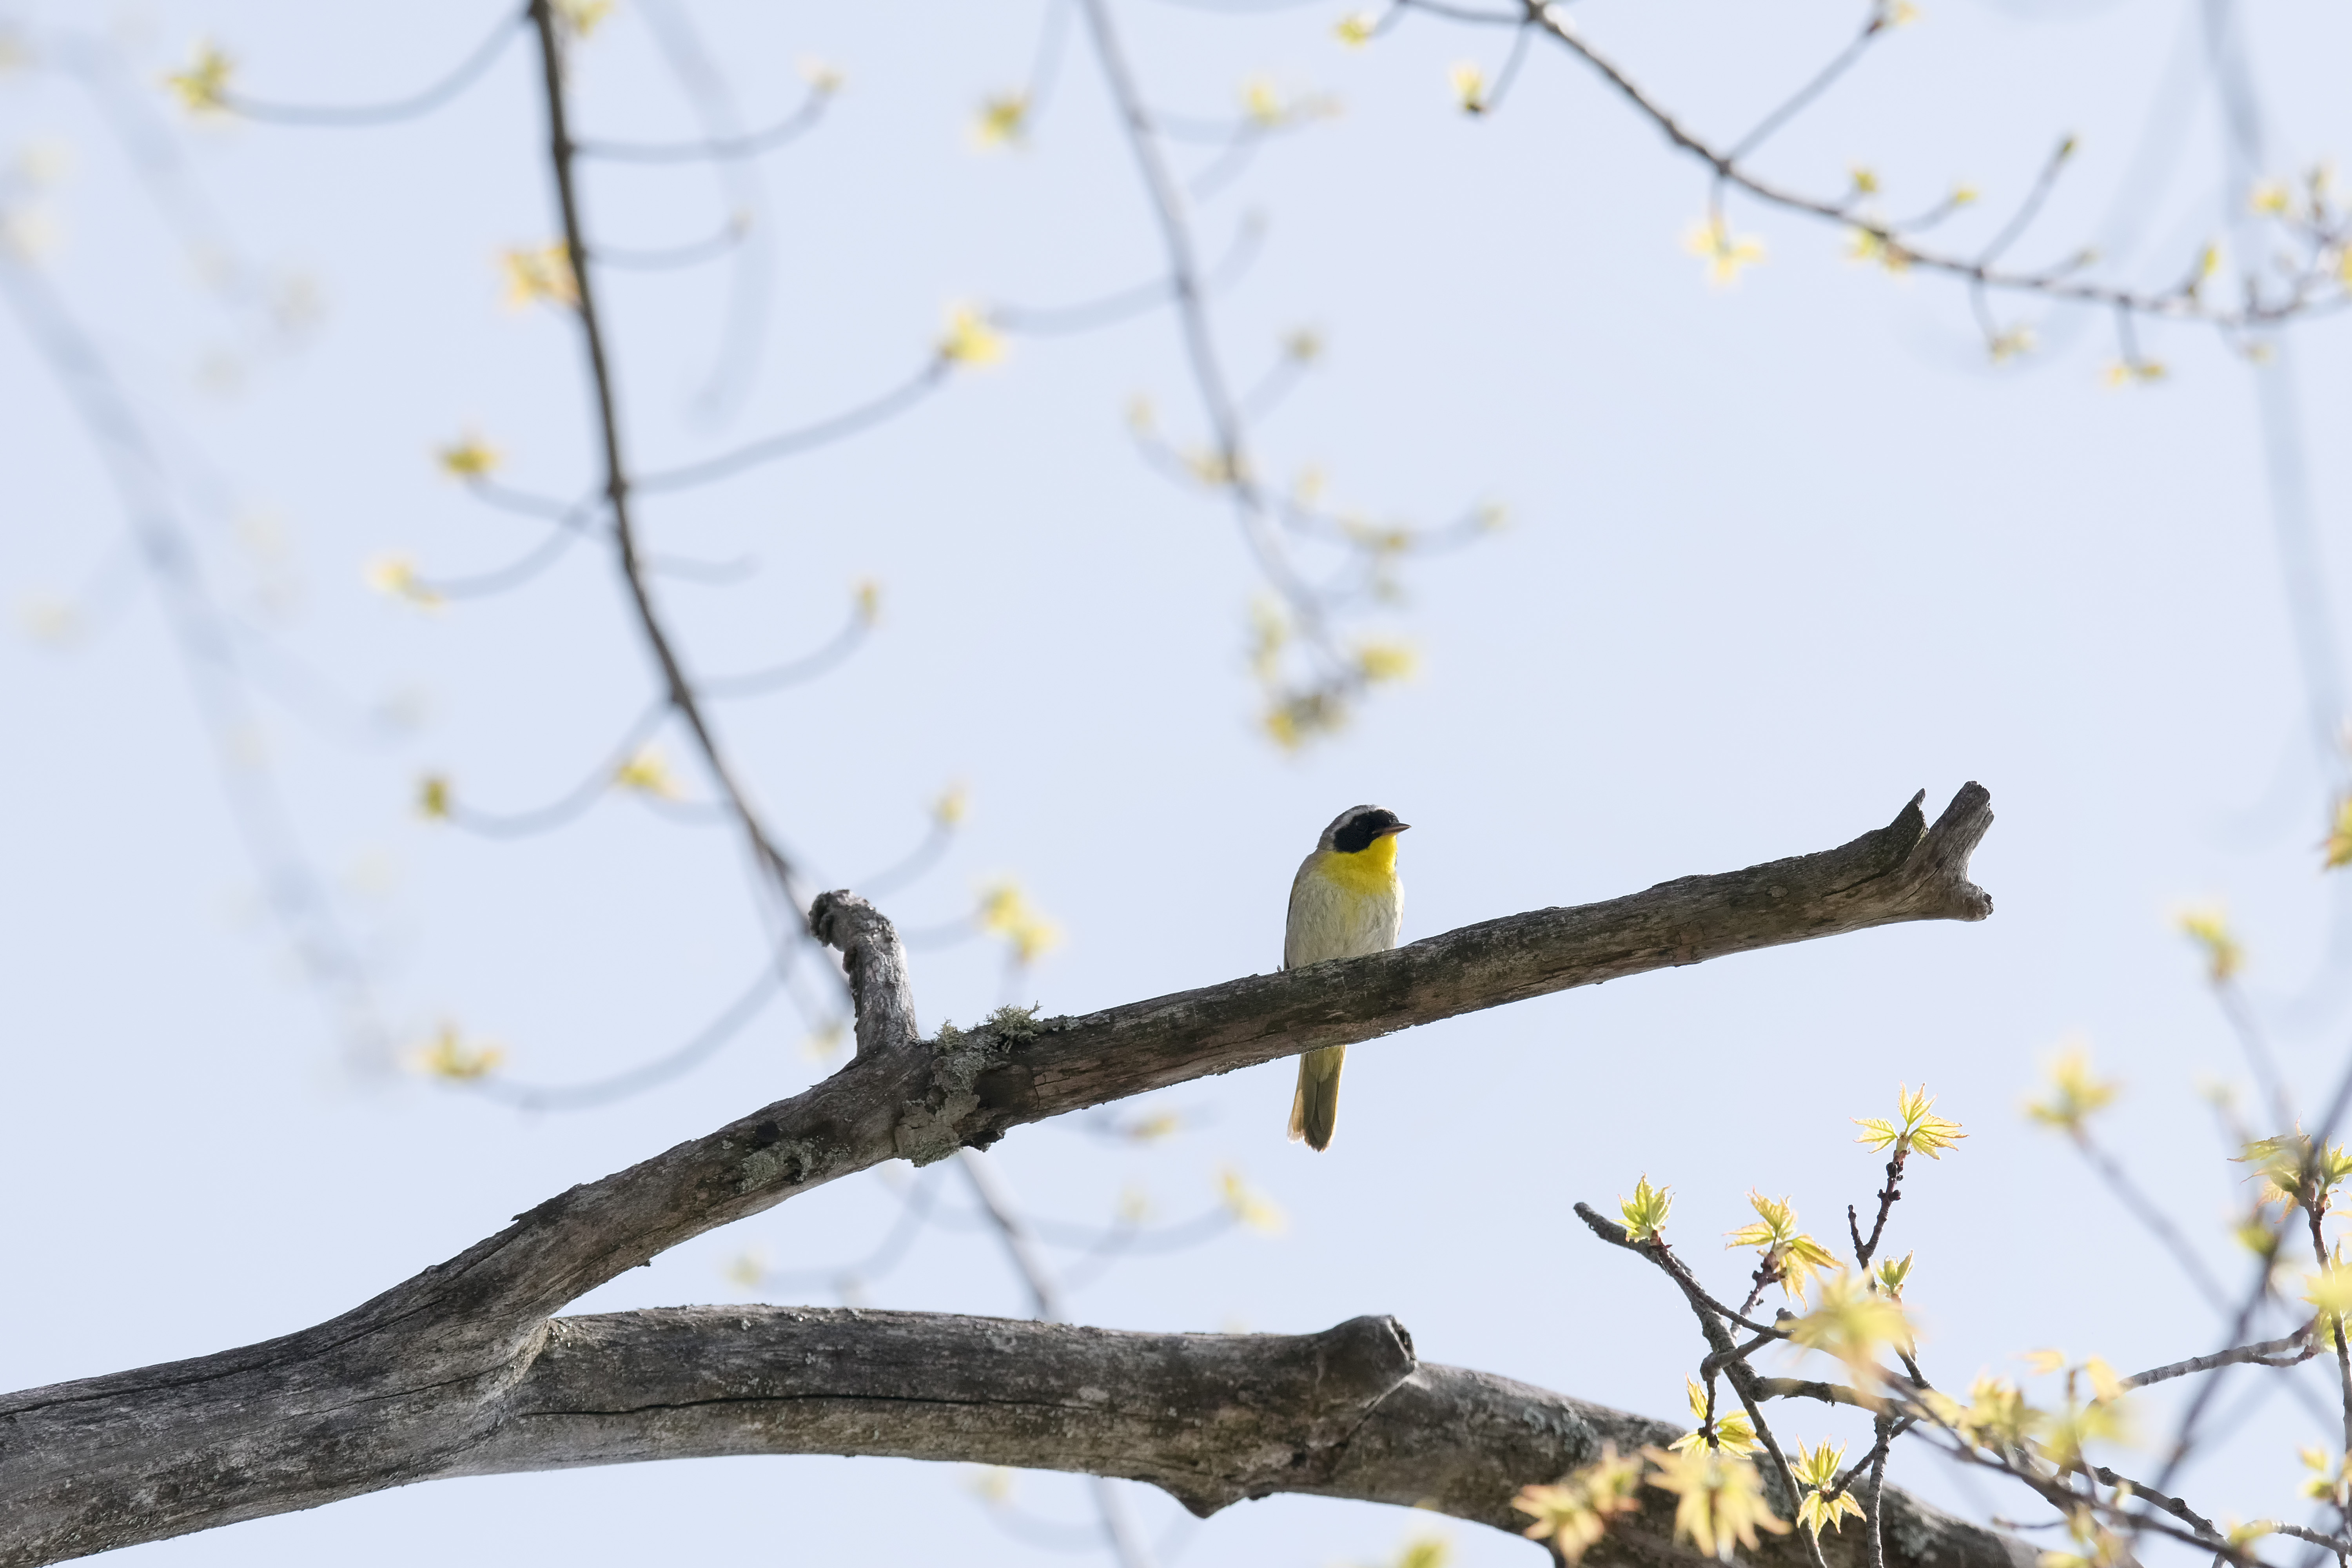
tree, nature, branch, blossom, snow, winter, bird, plant, leaf, flower, spring, autumn, yellow, flora, season, fauna, twig, canada, common, quebec, masque, sherbrooke, oiseau, paruline, troat, perching bird